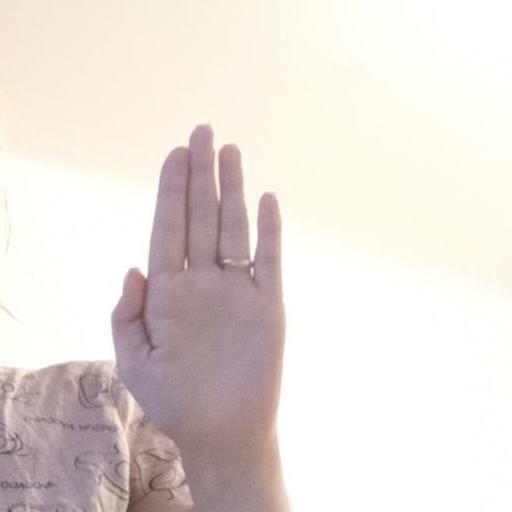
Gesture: stop